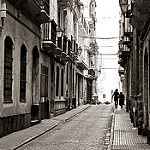
Label: street